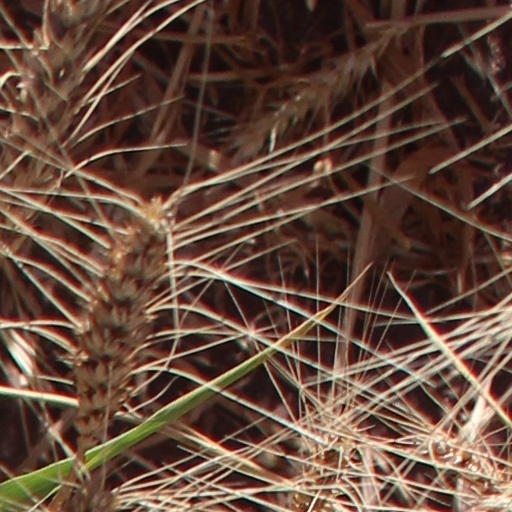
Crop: wheat